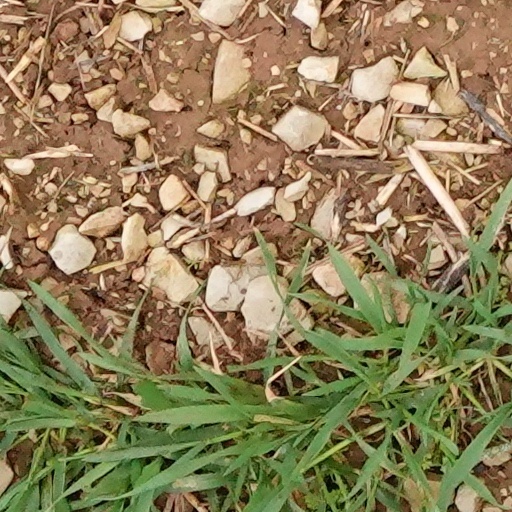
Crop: wheat